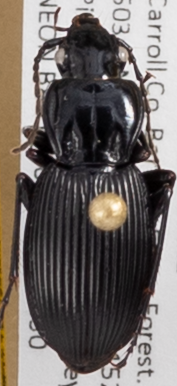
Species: Pterostichus lachrymosus
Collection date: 2021-06-30
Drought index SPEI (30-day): -1.814
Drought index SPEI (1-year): -1.28
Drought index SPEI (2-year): -0.968